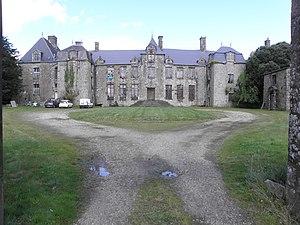
Château de Montflaux, commune de Saint-Denis-de-Gastines (53)
Saint-Denis-de-Gastines est une commune française, située dans le département de la Mayenne en région Pays de la Loire, peuplée de 1 509 habitants.
La Mayenne, située dans les Pays de la Loire et dans les anciennes provinces du Maine et de l'Anjou, comprend sur son territoire de nombreux édifices seigneuriaux. On dénombre 279 édifices, dont cinq châteaux-forts.
Cet article recense les monuments historiques de la Mayenne, en France.